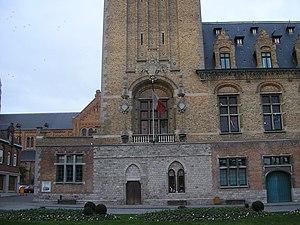
Beffroi et hôtel de ville de Bailleul (2013)
Le beffroi de Bailleul est situé dans le département du Nord à Bailleul il mesure 62 mètres.